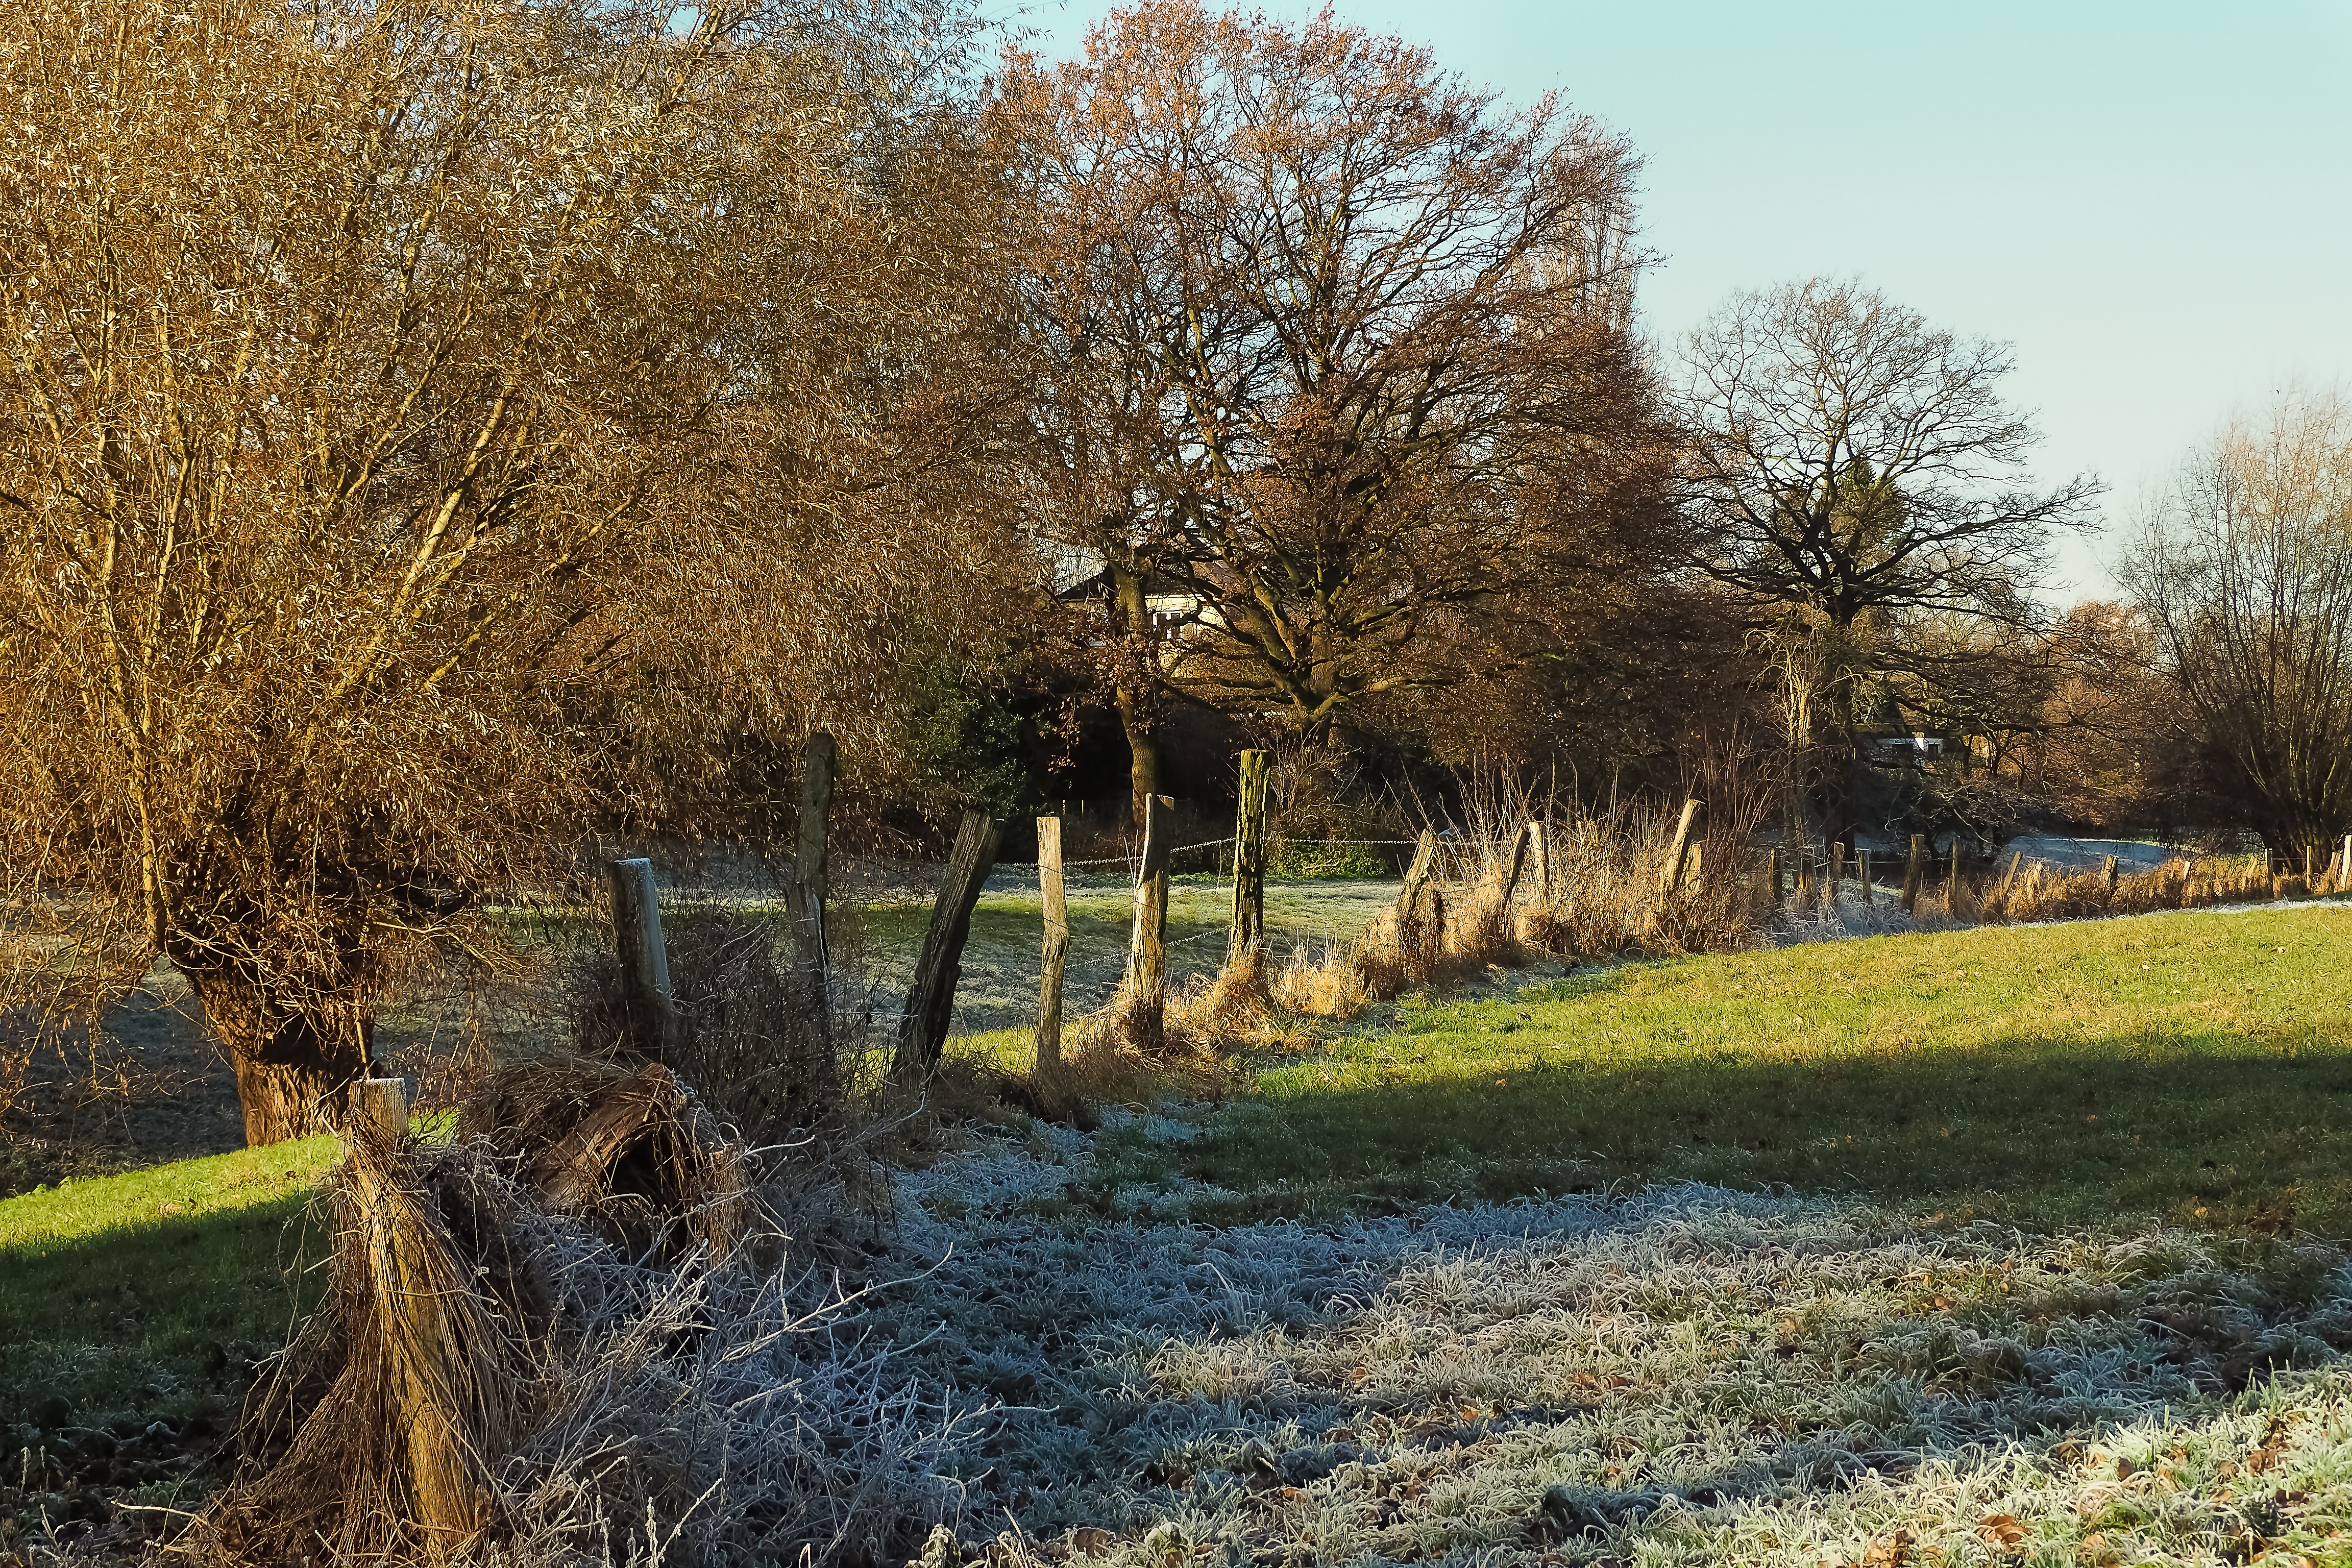
landscape, tree, nature, grass, cold, winter, fence, plant, sky, hiking, farm, lawn, meadow, leaf, flower, frost, ripe, relax, autumn, park, blue, rest, garden, season, waterway, blue sky, graze, trees, shrub, woodland, yard, mood, silent, idyll, wintry, hoarfrost, winter mood, kahl, rural area, bare tree, bare branches, woody plant, meadowlands